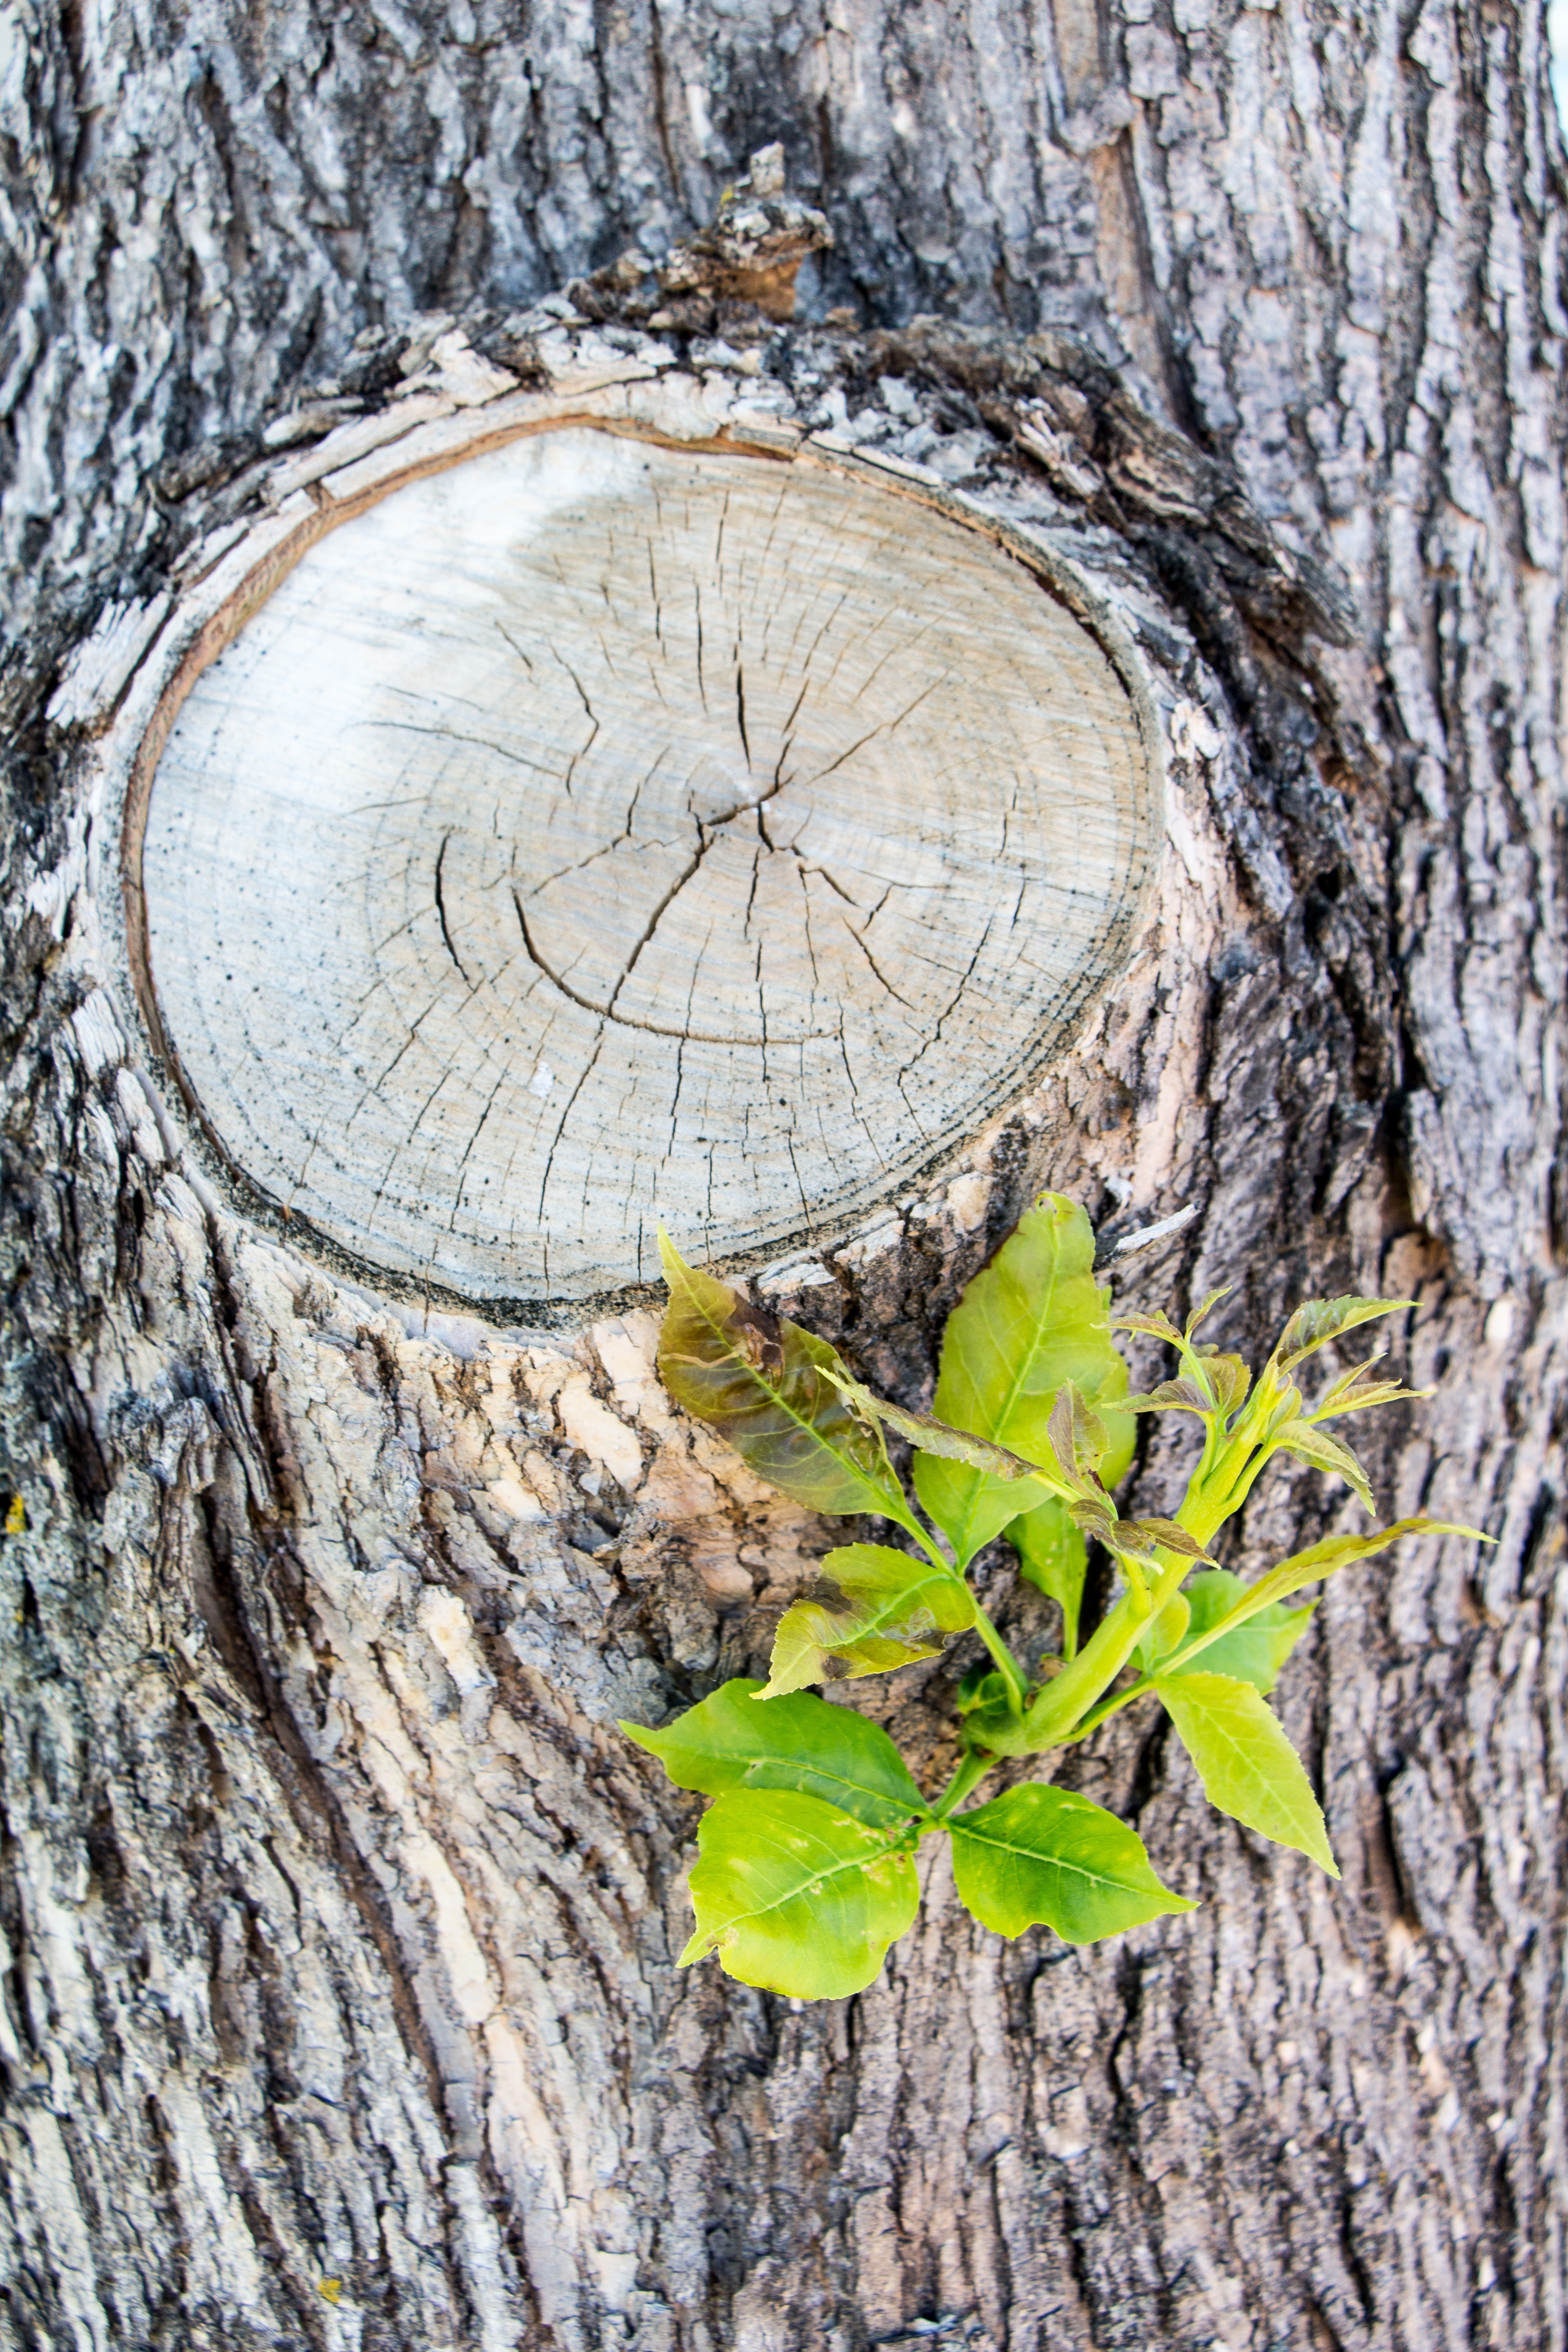
tree, nature, outdoor, branch, growth, plant, wood, bunch, stem, texture, leaf, trunk, old, bark, dry, environment, pattern, green, color, macro, natural, autumn, fresh, brown, soil, rough, botany, garden, flora, season, material, twig, cut, wooden, style, woodland, tree stump, knot, traditional, stick, woody plant